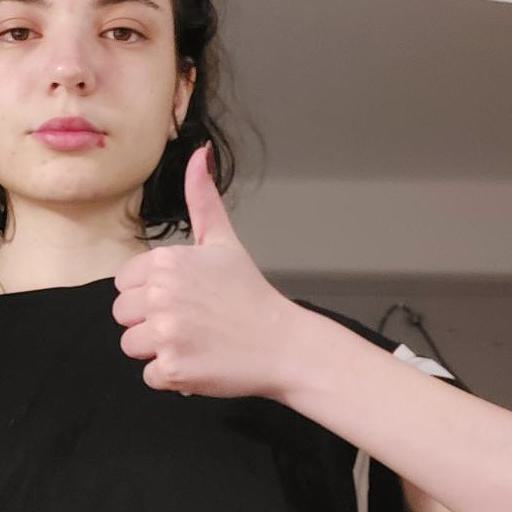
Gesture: like